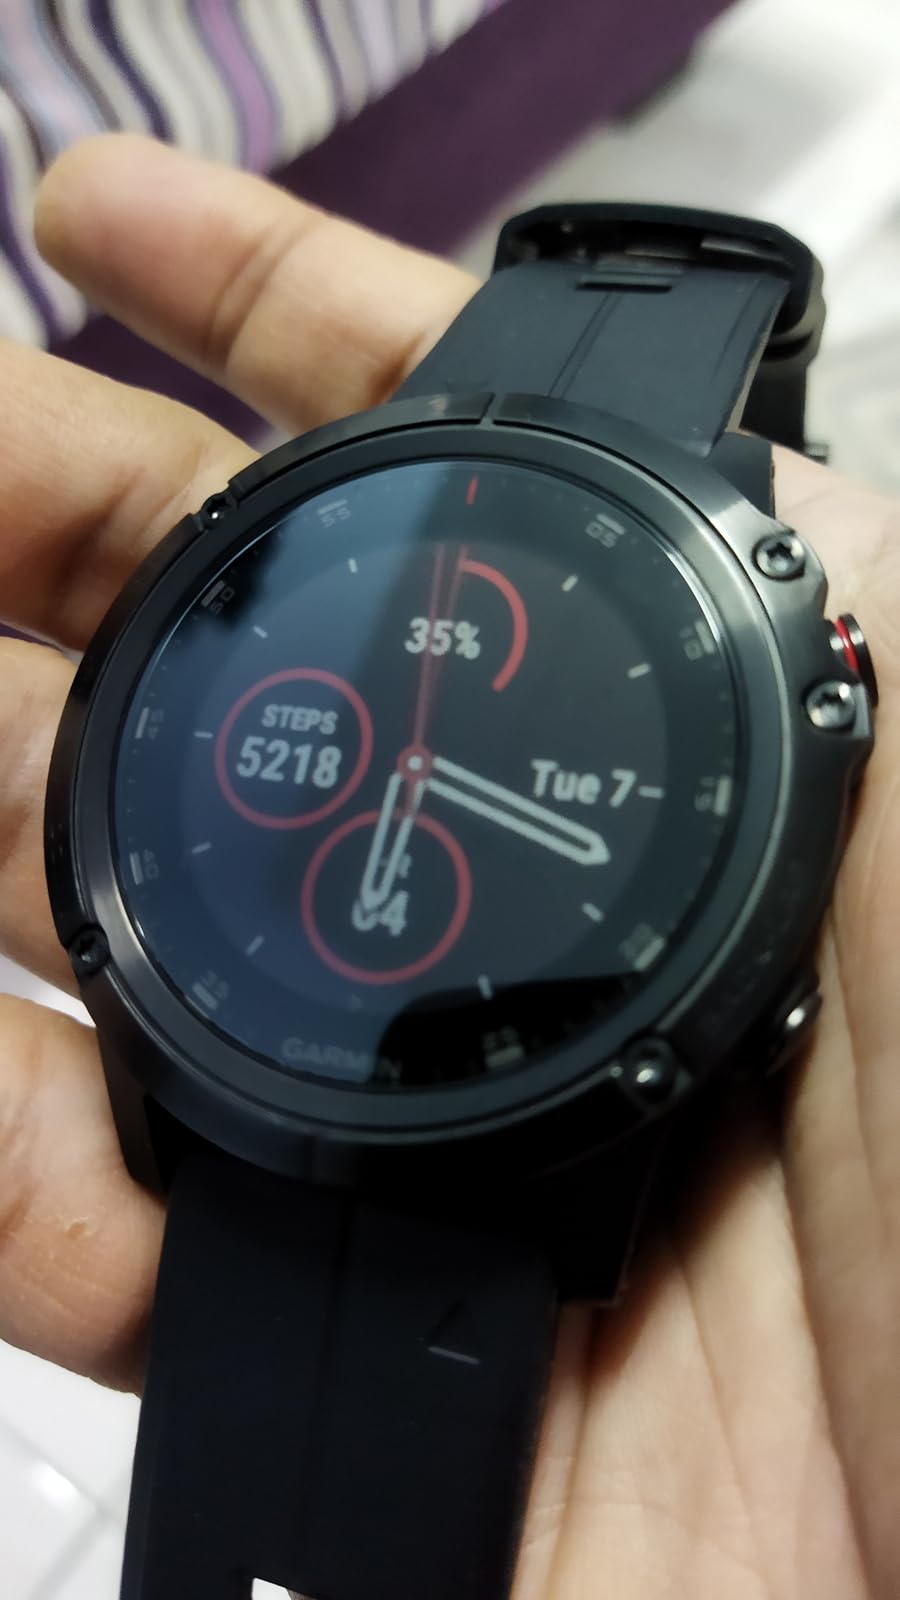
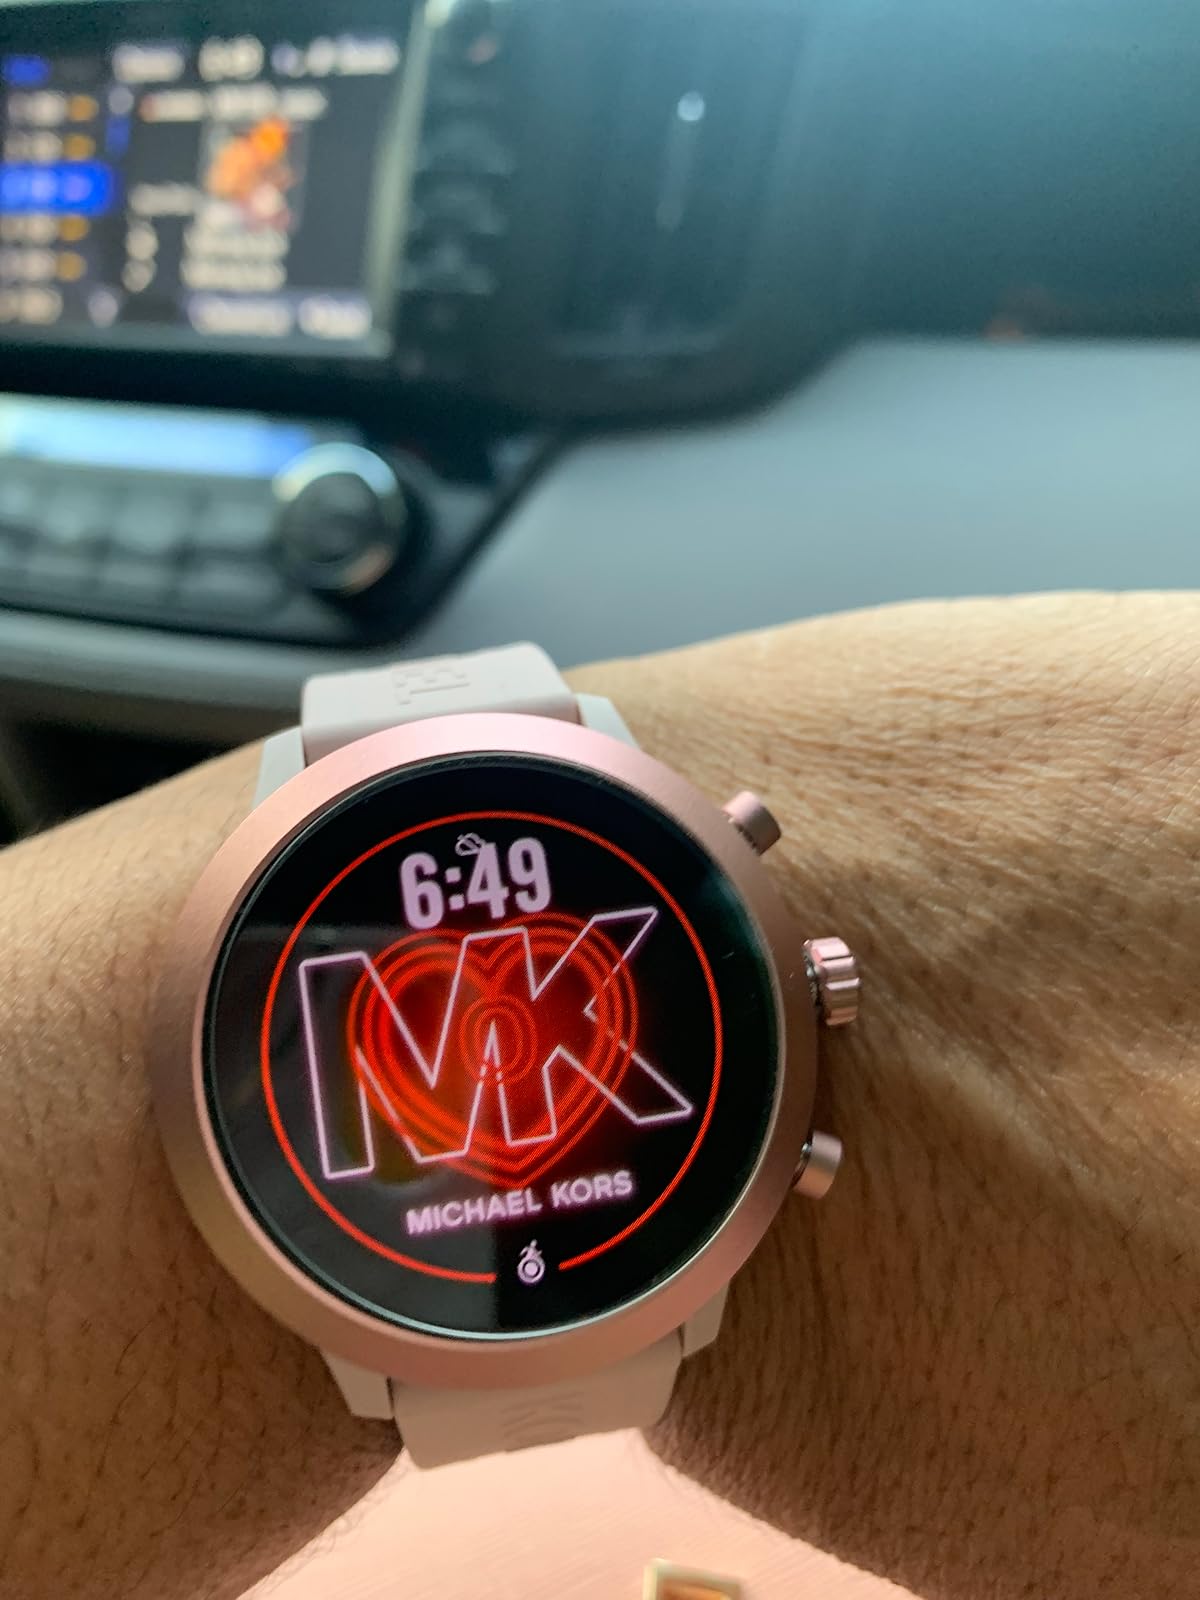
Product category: smartwatch
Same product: no